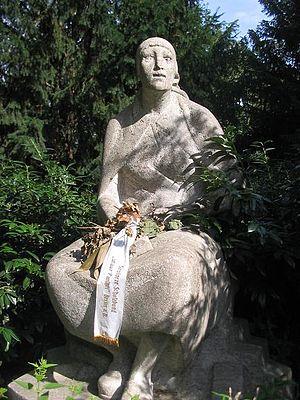
Le terme « femmes des ruines » est employé pour désigner les femmes qui, après la Seconde Guerre mondiale, aidèrent à débarrasser les villes des ruines des bâtiments qui avaient été bombardés. Elles travaillaient aux côtés de professionnels de l’enlèvement de gravats, de prisonniers de guerre et de travailleurs forcés anciens nationaux-socialistes.
Le Rixdorfer Höhe est une schuttberg culminant à 68 m d'altitude dans le parc public Hasenheide à Berlin-Neukölln en Allemagne.